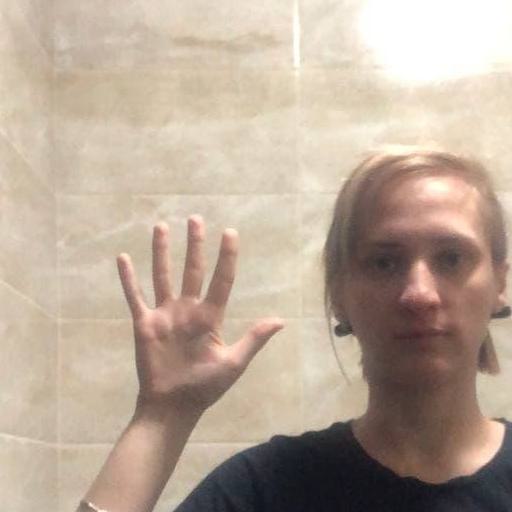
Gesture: palm